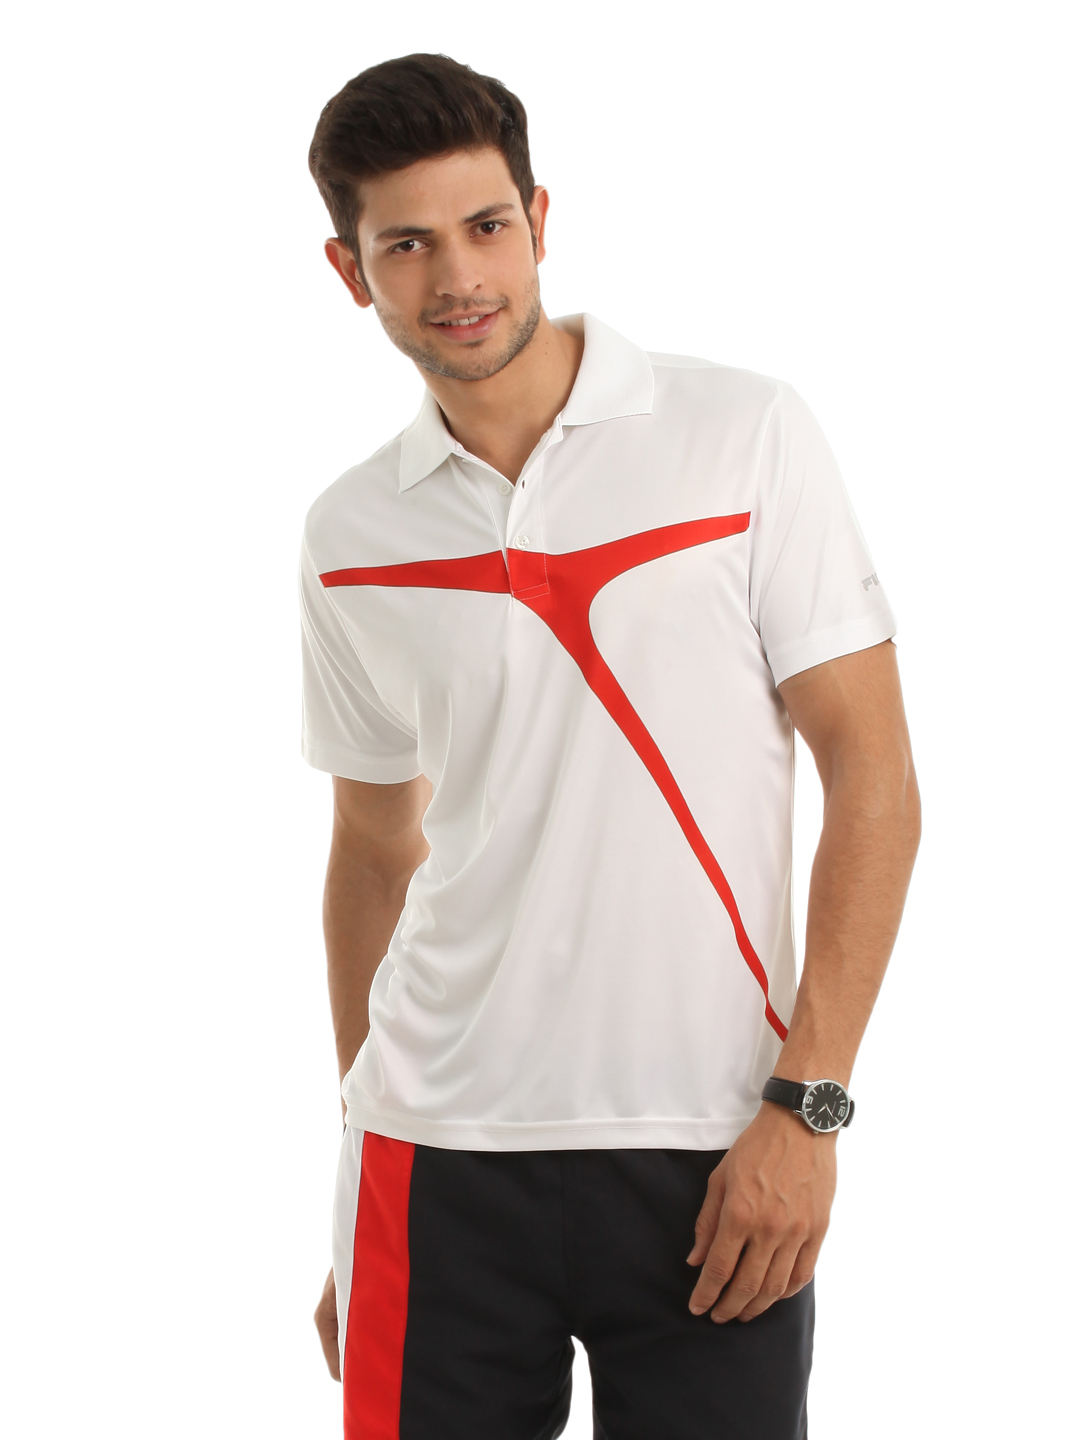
Fila Men White T-shirt
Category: Apparel / Topwear / Tshirts
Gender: Men
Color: White
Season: Summer 2012
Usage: Casual